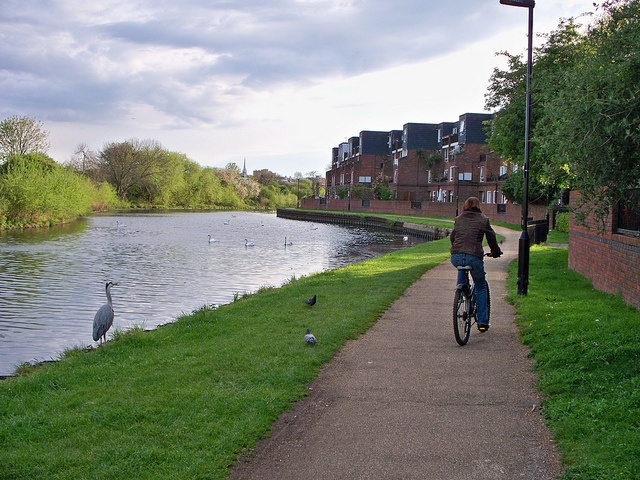
a man on a bike is getting watched by a bird
a person riding a bike on a path under a light pole
A person is bicycling on a pathway by the water.
A cyclist rides down a path next to a canal flanked by homes.
A woman rides her bike on a pathway by a pond and houses.